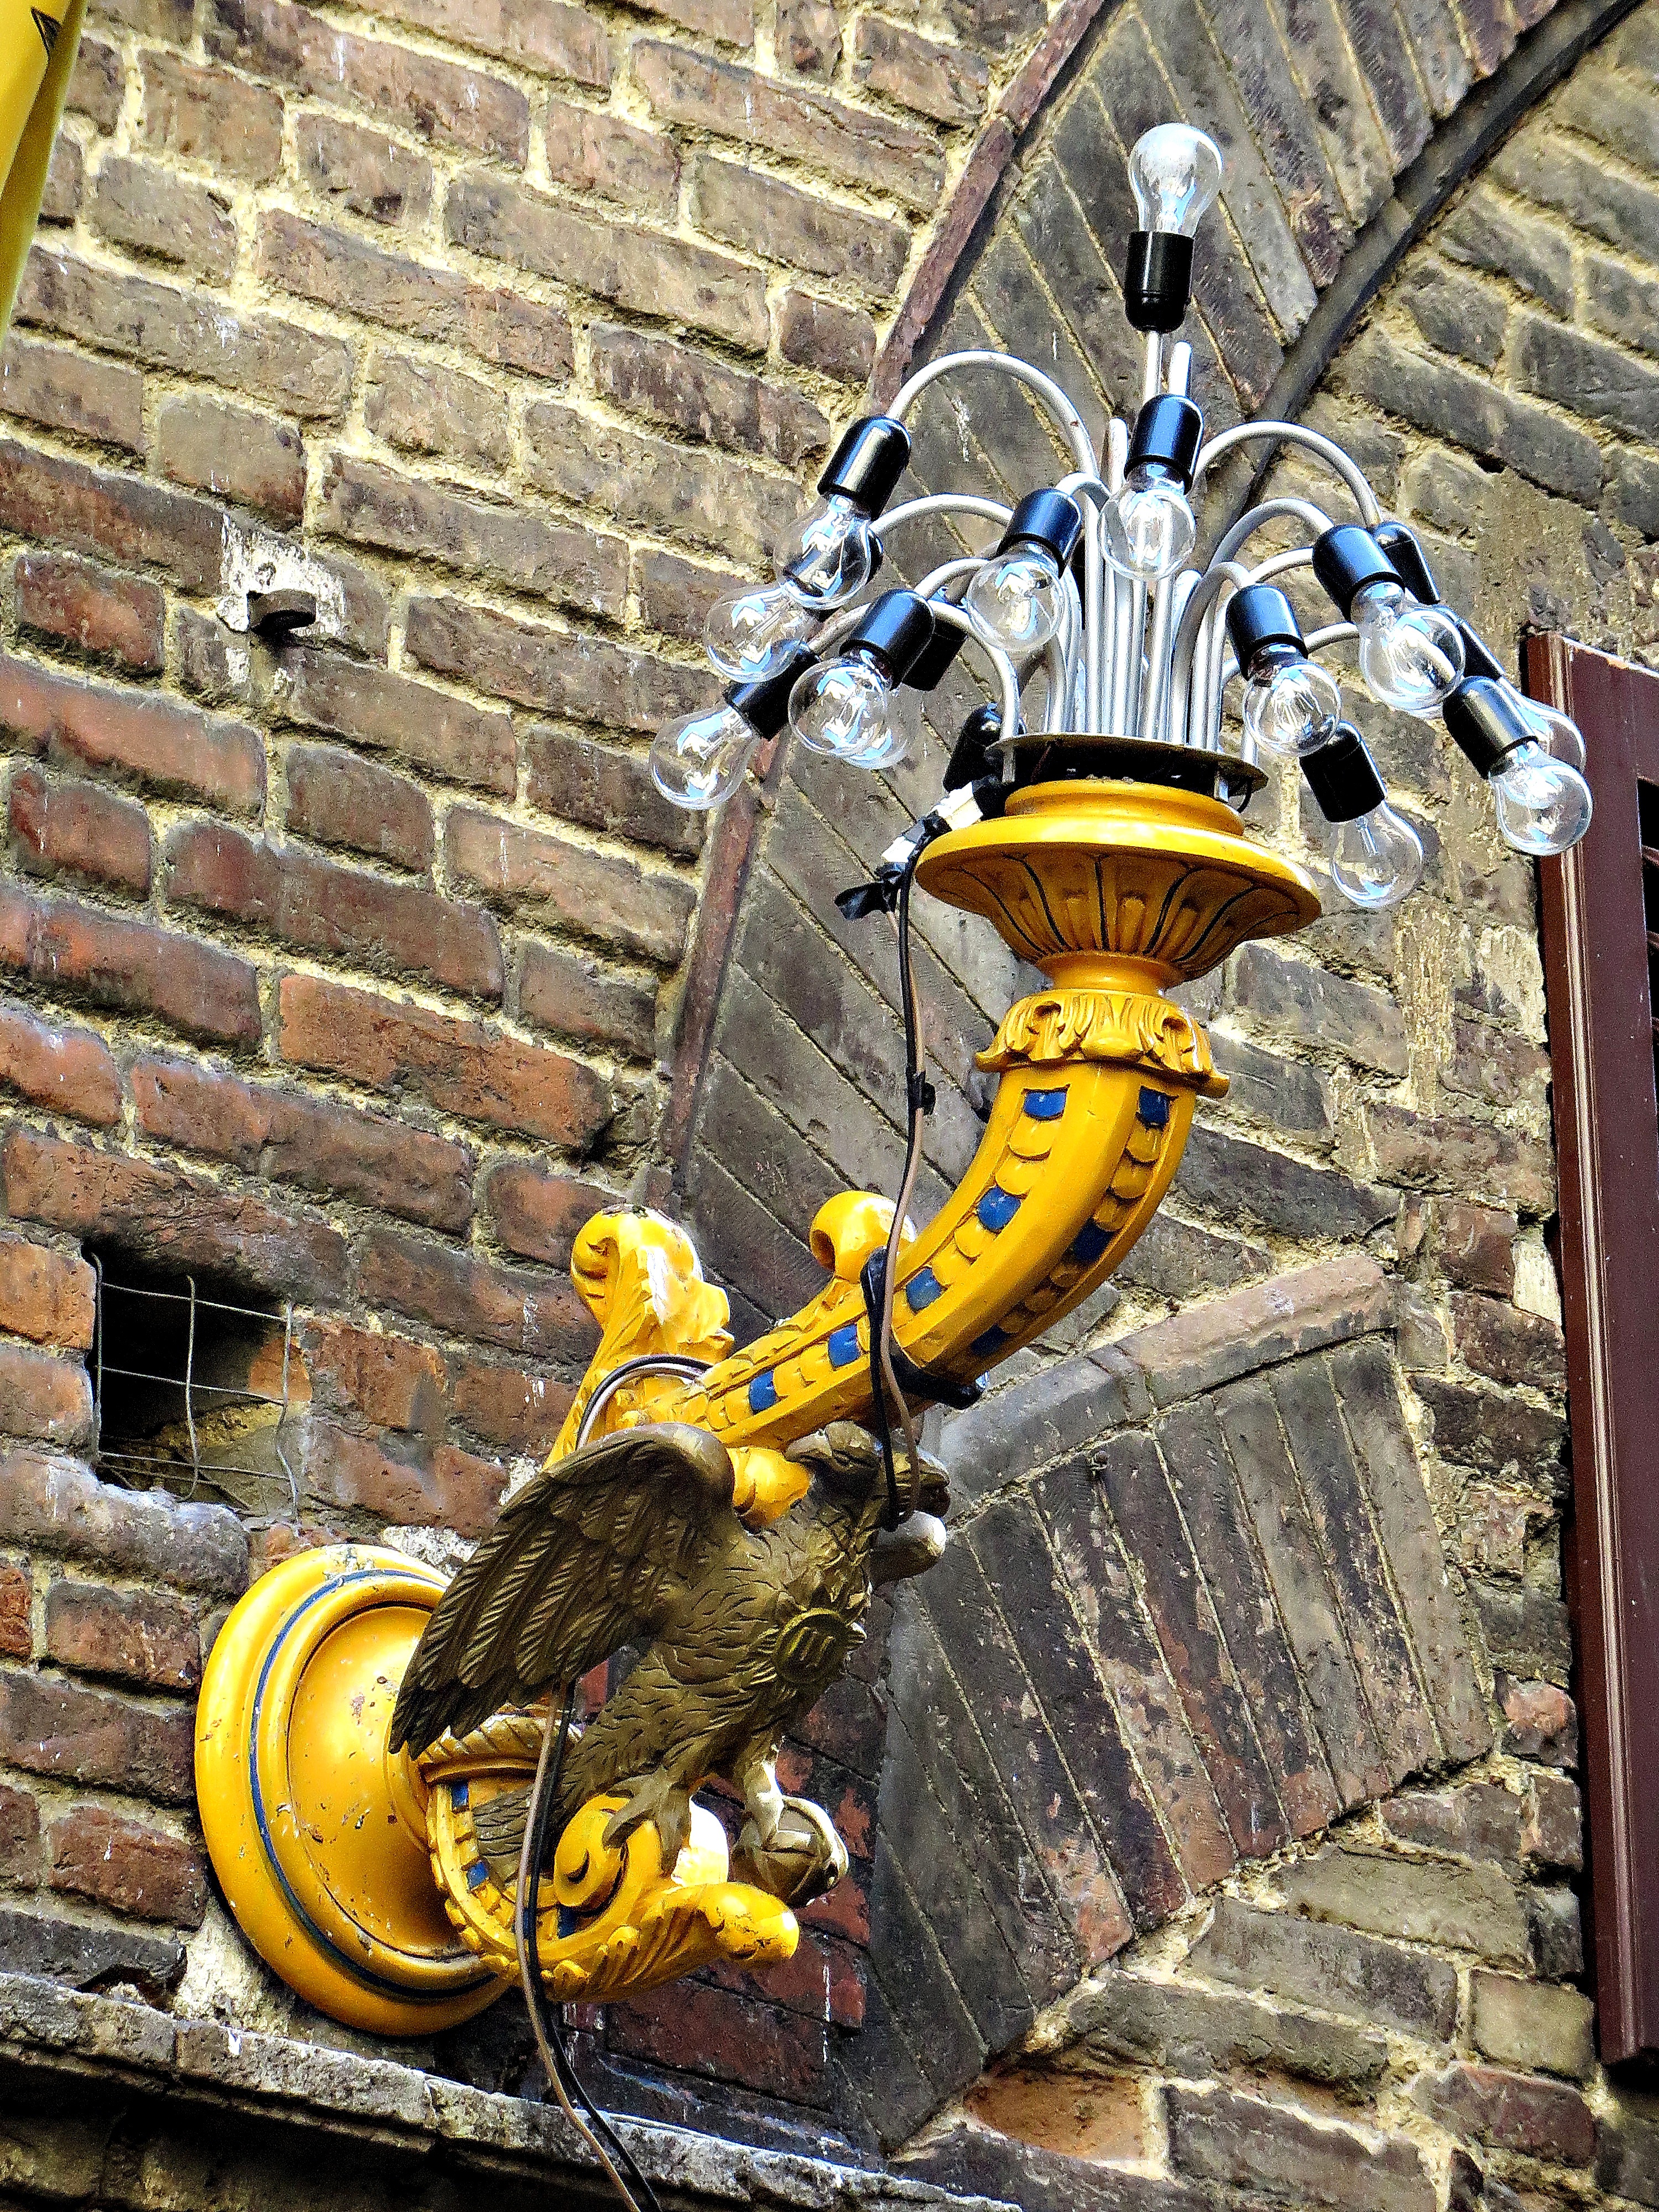
wood, travel, europe, eagle, italy, tuscany, yellow, tourism, team, streetlamp, colours, carving, italian, toscana, aquila, siena, palio